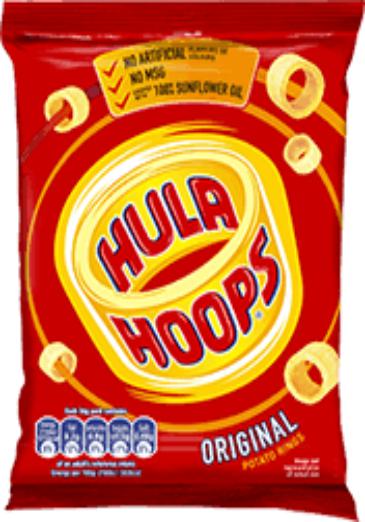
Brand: Hula Hoops
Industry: Food